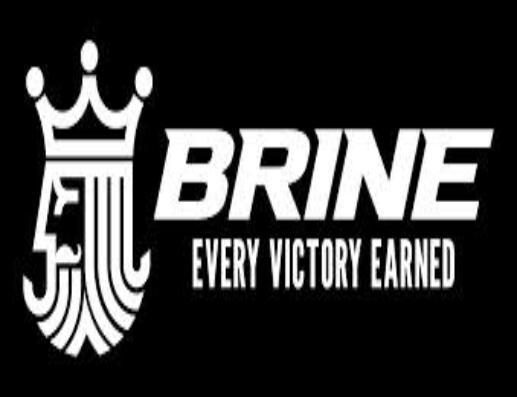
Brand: brine
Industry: Clothes